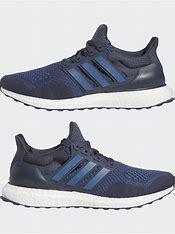
Brand: Adidas
Model: Ultraboost 1